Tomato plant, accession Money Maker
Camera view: bottom (45 deg); turntable rotation: 30 degrees
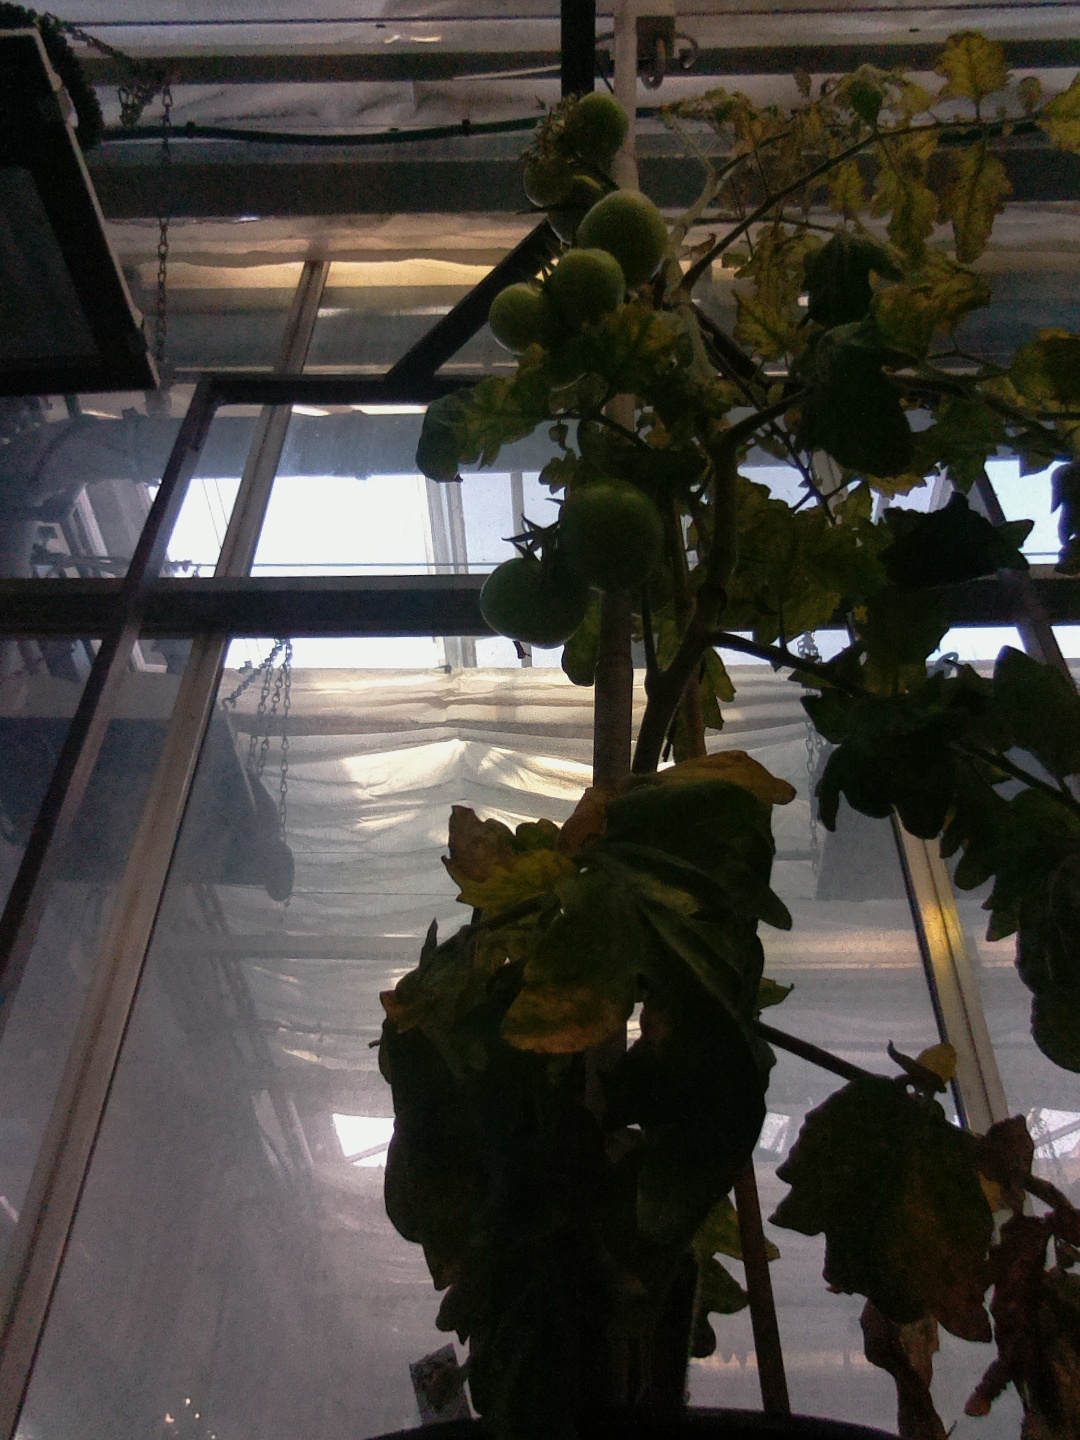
BBCH growth stage 79: 90% -100% of final fruit size